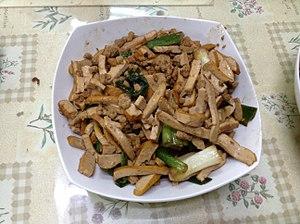
La cuisine chinoise est une des plus réputées au monde, et sans doute celle qui comporte le plus de variations. Il faut plutôt parler des cuisines chinoises car l’aspect régional est fondamental. Malgré une continuité remarquable dans l’histoire de cette cuisine, l’apparition de cuisines régionales telles que nous les connaissons aujourd’hui est un phénomène assez récent, datant souvent du XIXᵉ siècle. La première grande division régionale est celle du blé, plus anciennement du millet au nord et du riz au sud.